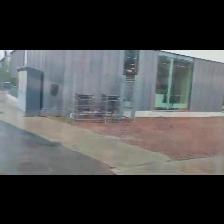
Label: NonHuman